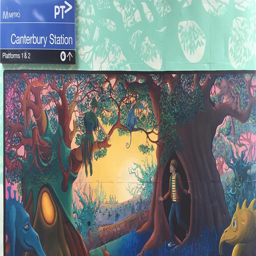
a competition has been launched to name the boy and the pixie in the mural at the underpass .